McGavock Confederate Cemetery

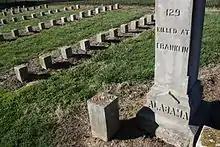

The cemetery is located off Lewisburg Pike just a few minutes from downtown Franklin. The graves take up a section of the Carnton plantation property. The thirteen sections are organized by states. The two sections are separated by a pathway.